La Fura dels Baus

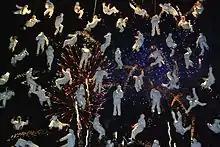
La Fura dels Baus in the Supreme Court Gardens, Perth – opening the 2010.

La Fura dels Baus is a Spanish theatrical group founded in 1979 in Moià, Barcelona (Spain), known for their urban theatre, use of unusual settings and blurring of the boundaries between audience and actor. "La Fura dels Baus" in Catalan means "The ferret from Els Baus" (Els Baus is a toponym from the birthplace of two of the founders, Moià). According to a 1985 review of their London performance, published in "NME", the group "create a kind of adult adventure playground of fun, danger, slapstick and fantasy".